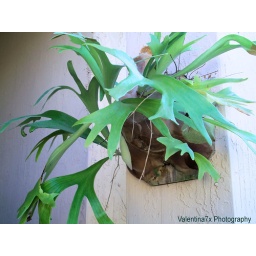
This plant has been in that same place since we moved in my house in 2002.